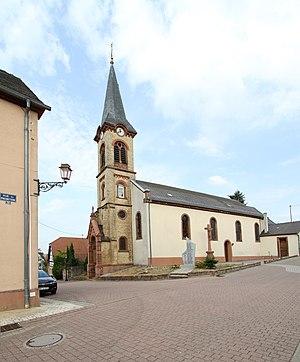
Église Saint-Laurent de Siegen.